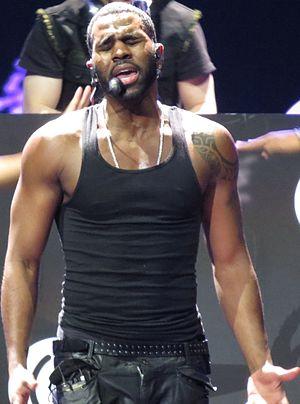
Jason Joel Desrouleaux dit Jason Derulo, né le 21 septembre 1989 à Miami en Floride, est un auteur-compositeur-interprète, danseur-chorégraphe, acteur et producteur exécutif américain. Après avoir produit et écrit des chansons pour divers artistes du label Cash Money Records, Jason a signé avec le label Beluga Heights Records puis avec le label Warner Music Group. Il sort son premier single Whatcha Say en mai 2009 ; ce single fut téléchargé plus de 5 millions de fois et fut certifié double platine par RIAA. Il fut également placé numéro 1 des palmarès aux États-Unis et en Nouvelle-Zélande. En décembre 2009, Jason sort un deuxième single In My Head. En 2010 est publié son premier album studio intitulé Jason Derülo, puis un second, Future History, sort en septembre de l'année suivante. Jason Derulo a joué dans la série L'Arme fatale.